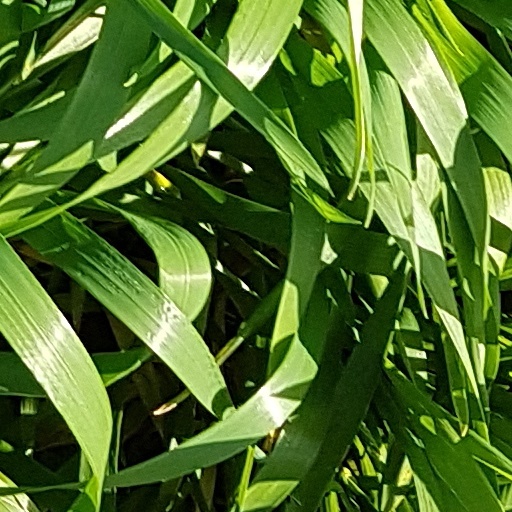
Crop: wheat